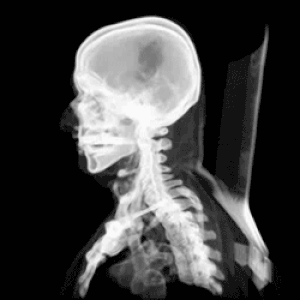
Computertomografi / Billedekvalitet
En serie af CT-skanninger konverteret til et animeret billede ved brug af Photoshop
Computertomografi, bedre kendt under forkortelsen CT og det afledte CT-skanning, er en avanceret form for røntgenundersøgelse, hvor diagnosticeringen sker ved hjælp af en række computerfremstillede tværsnitsbilleder af hoved, krop eller lemmer, der efterfølgende behandles digitalt, således at kropslige strukturer kan ses to- eller tredimensionelt.